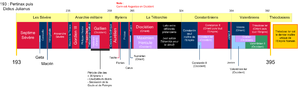
Frise chronologique réalisée sur Microsoft Visio retraçant les principaux empereurs romains légitimes depuis 192 jusqu'à 395.
Cet article présente la liste des empereurs romains depuis Auguste jusqu'à la déposition de Romulus Augustule.